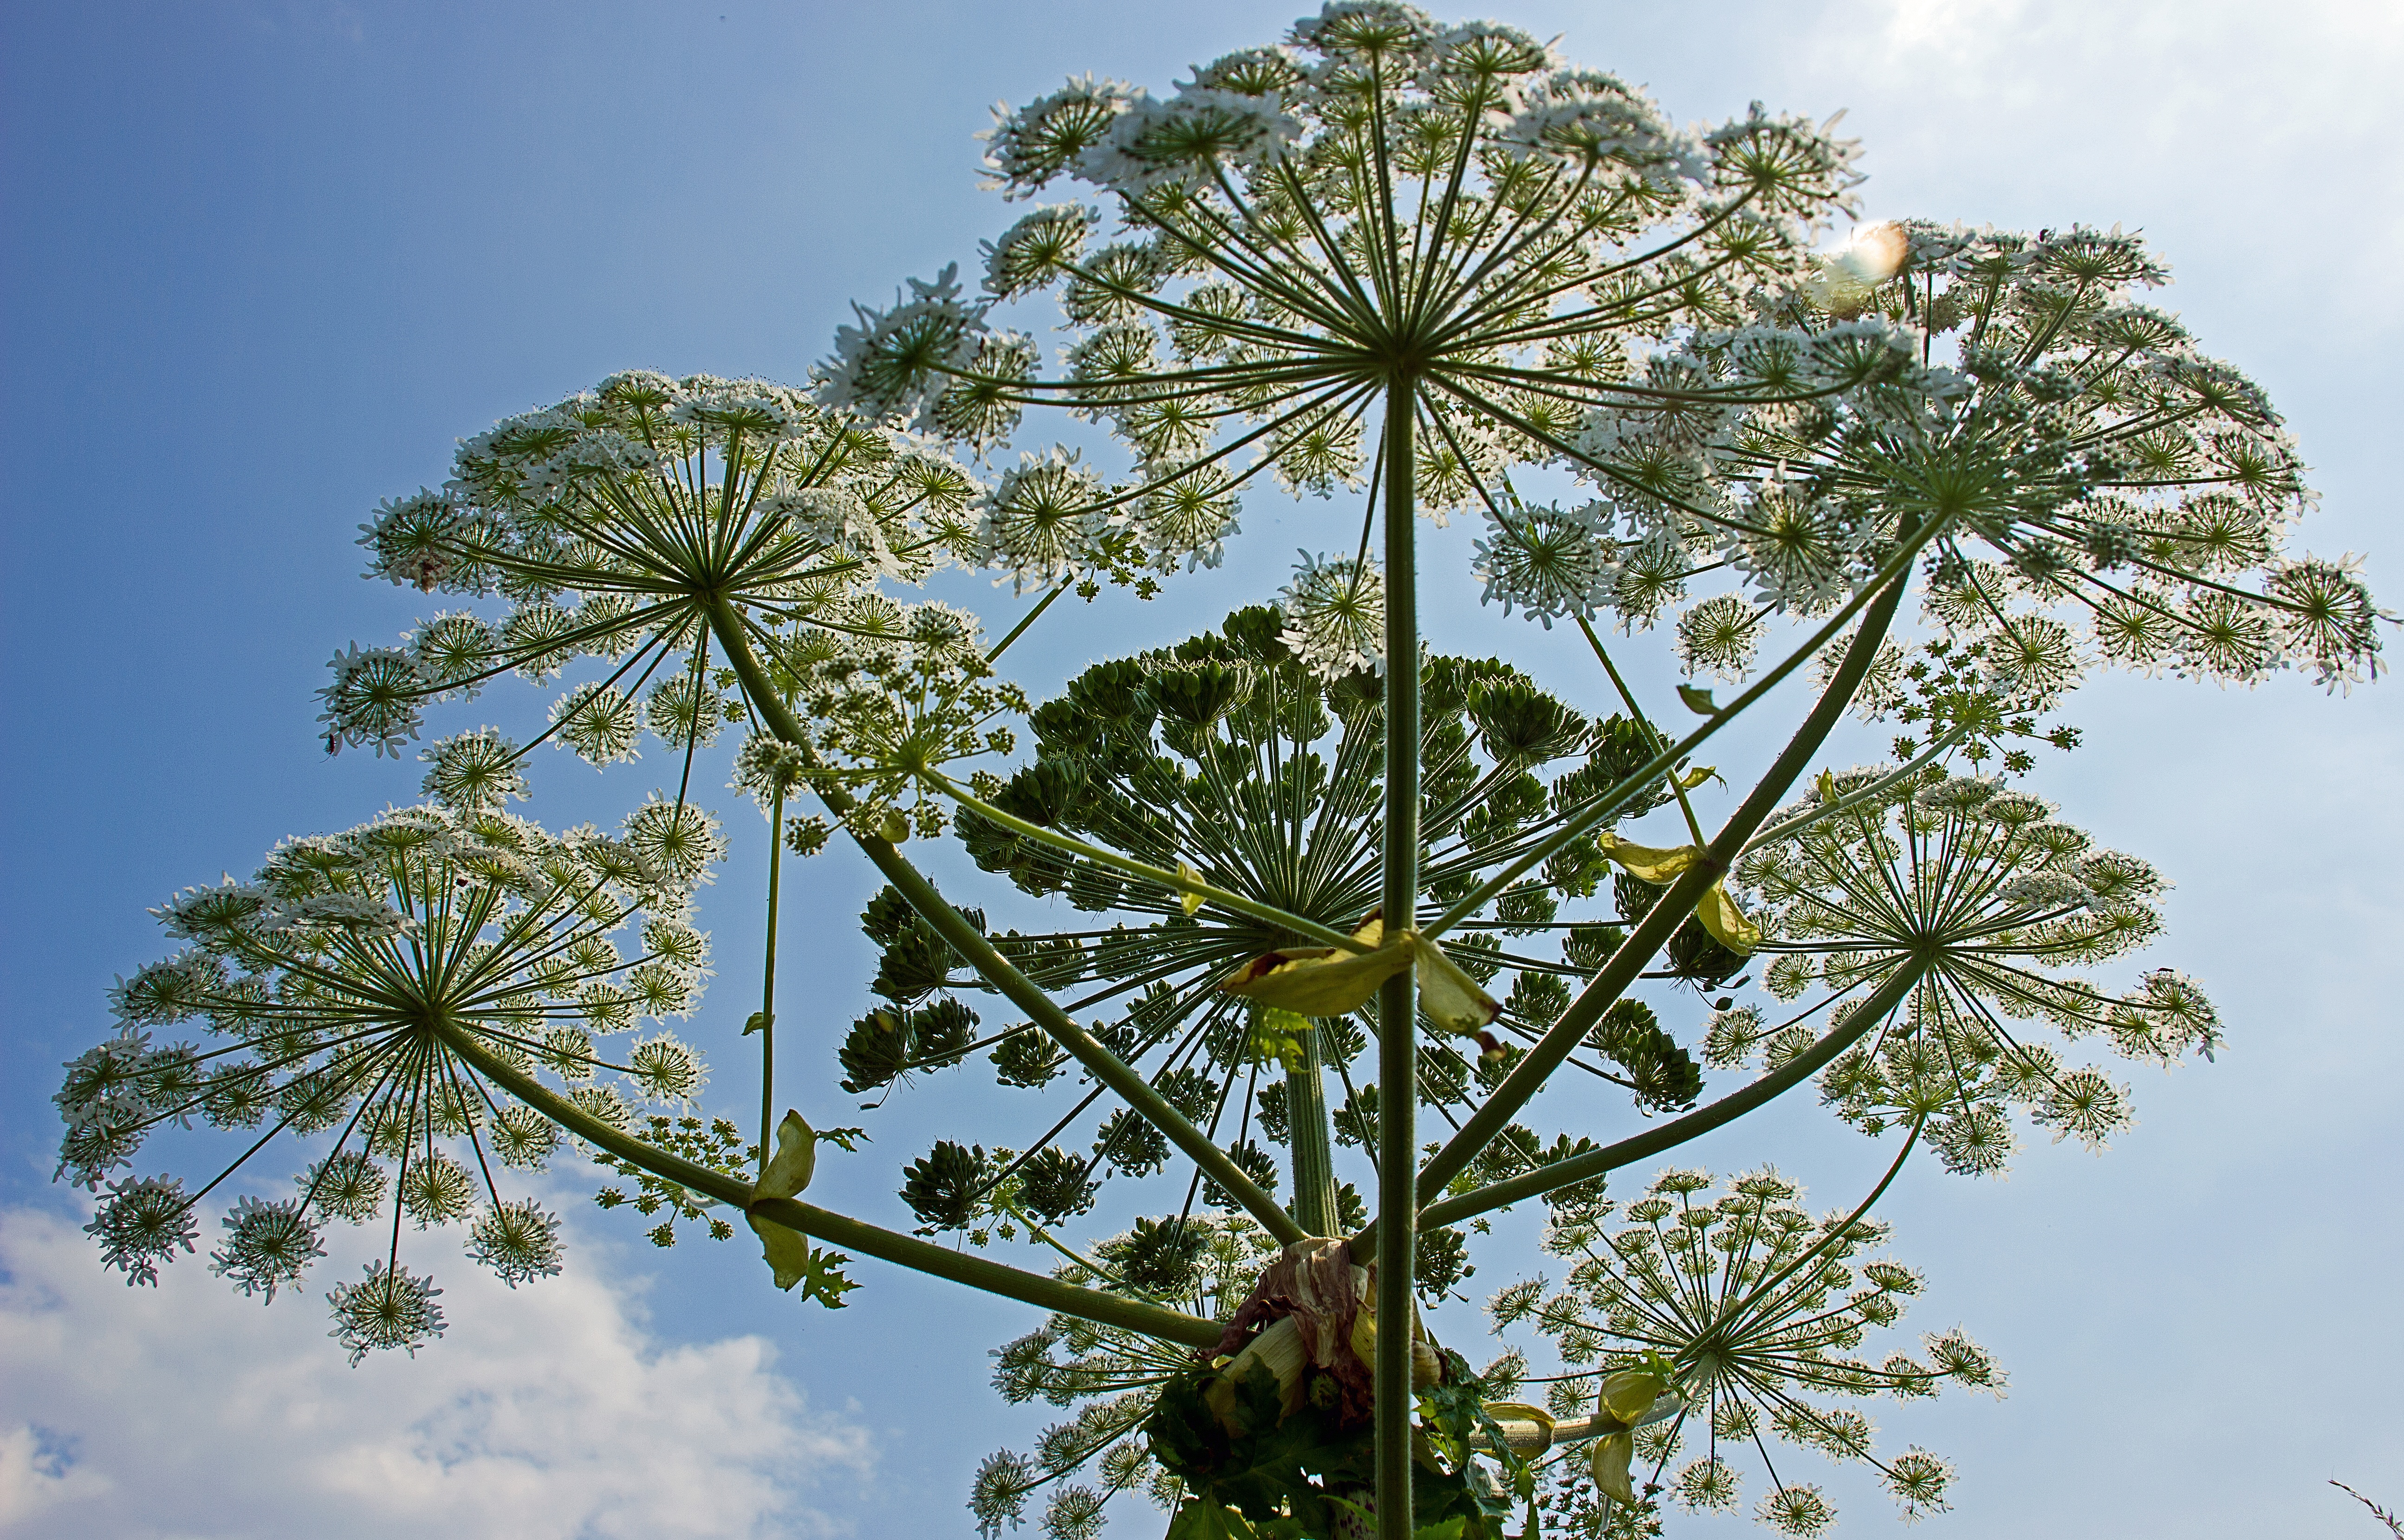
tree, nature, branch, plant, flower, botany, flora, flowers, flowering plant, woody plant, land plant, arecales, palm family, heracleum mantegazzianum, bereklouw